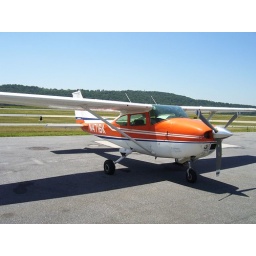
That little white pod over the wheel next to the door is my camera